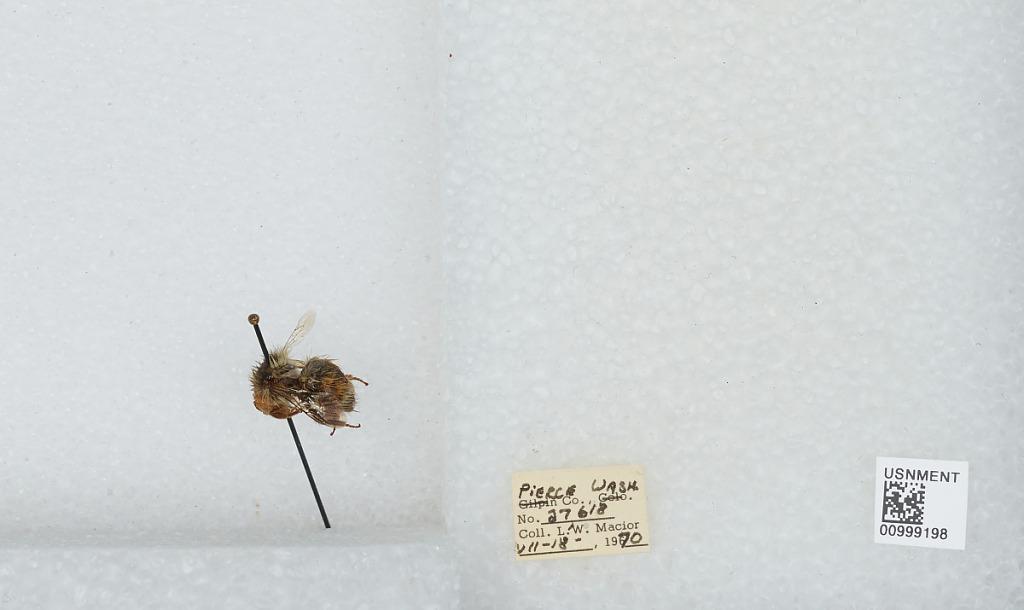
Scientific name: Bombus (Pyrobombus) melanopygus Nylander
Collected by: L. Macior
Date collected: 1970-7-18
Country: United States
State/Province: Washington
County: Pierce
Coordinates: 47.05, -122.12